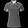
Label: T - shirt / top